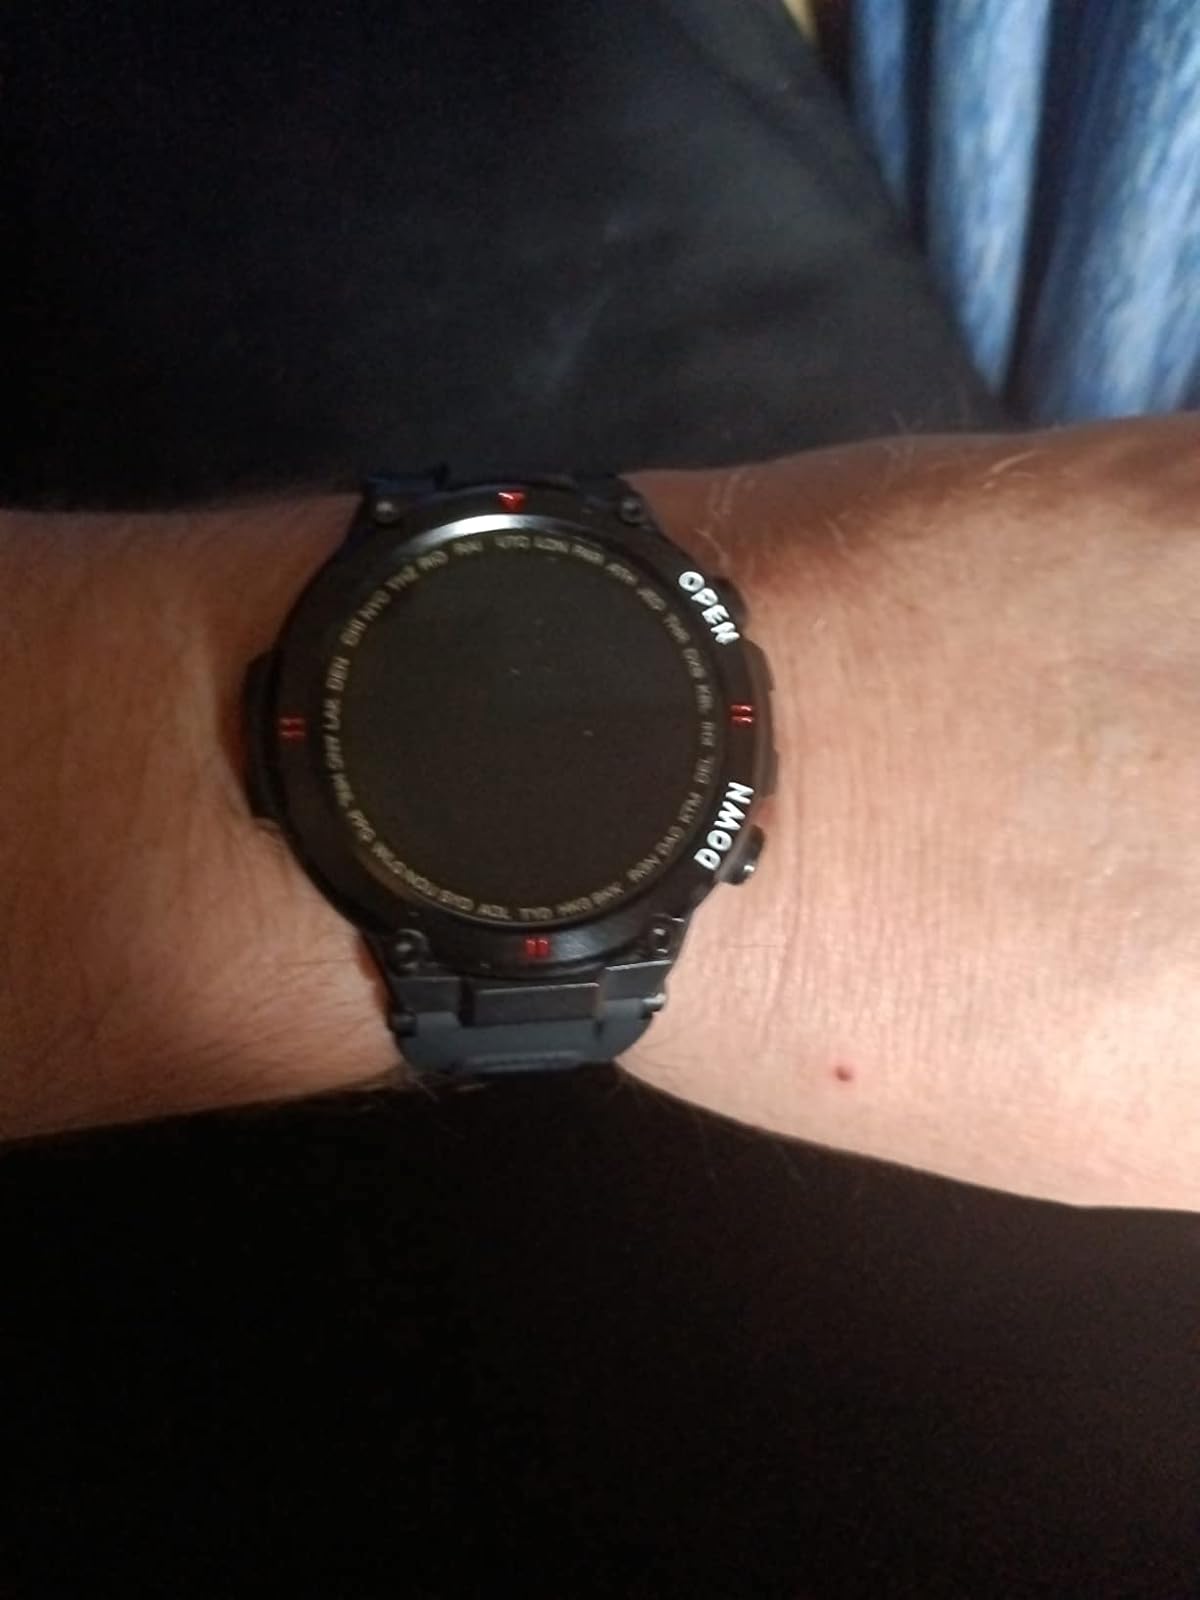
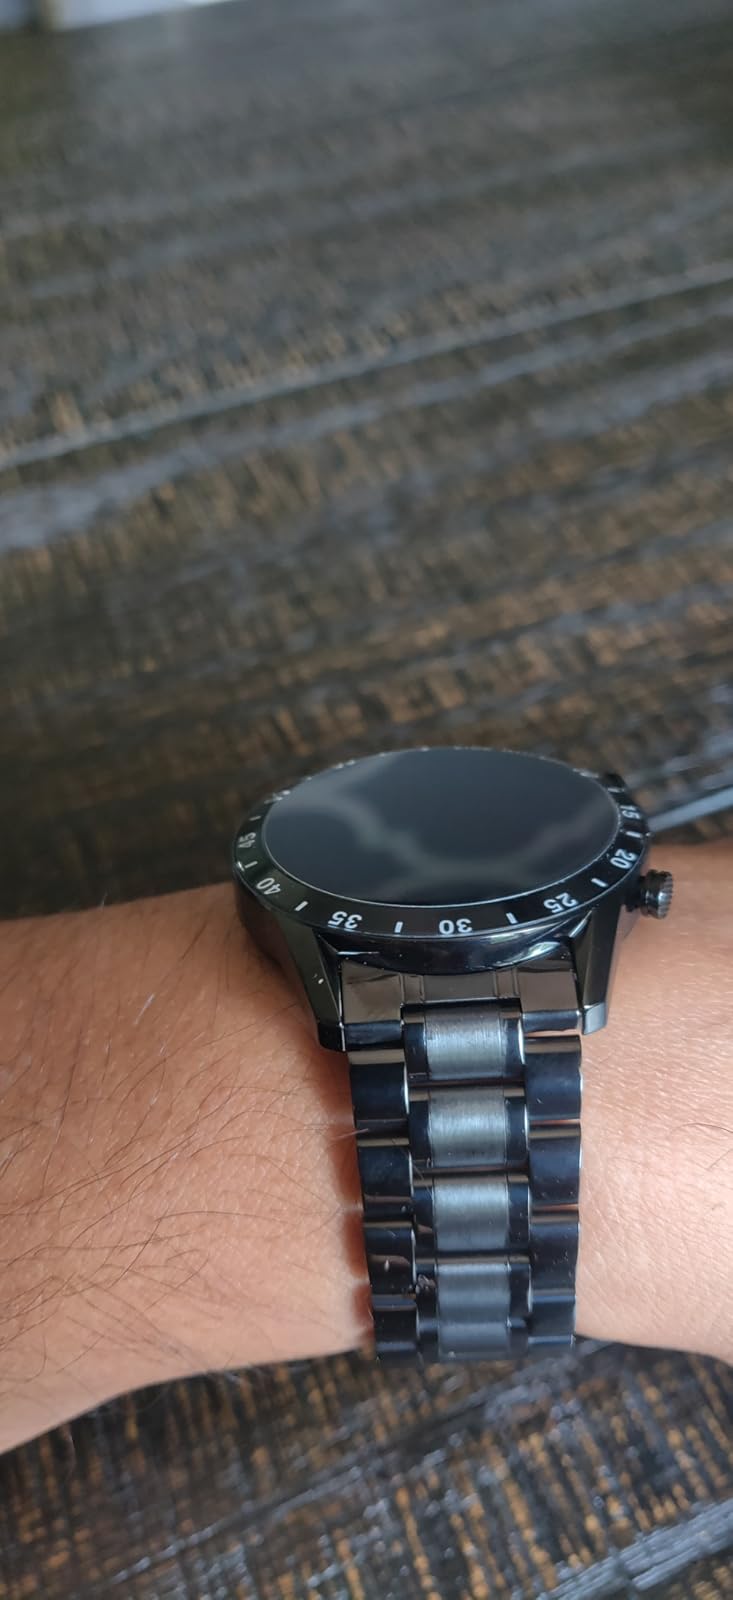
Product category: smartwatch
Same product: no